Nabil Elaraby

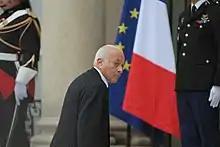
Elaraby in International Conference in Support of the New Libya, Paris, 1 September 2011

At a democracy forum on 25 February 2011, he said the Egyptian government suffered from a lack of separation of powers, a lack of transparency and a lack of judicial independence. He said foreign policy should be based on Egypt's interests, including "holding Israel accountable when it does not respect its obligations."